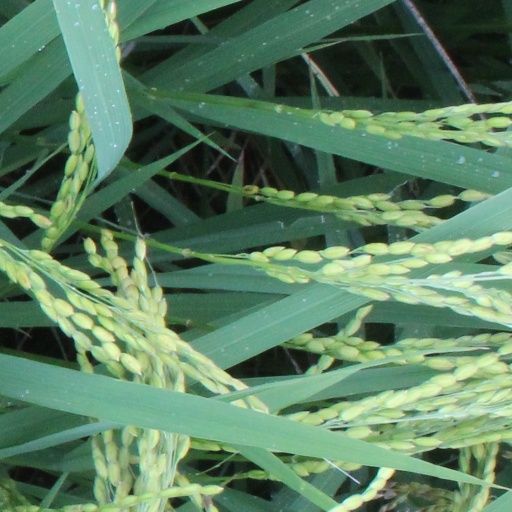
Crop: rice